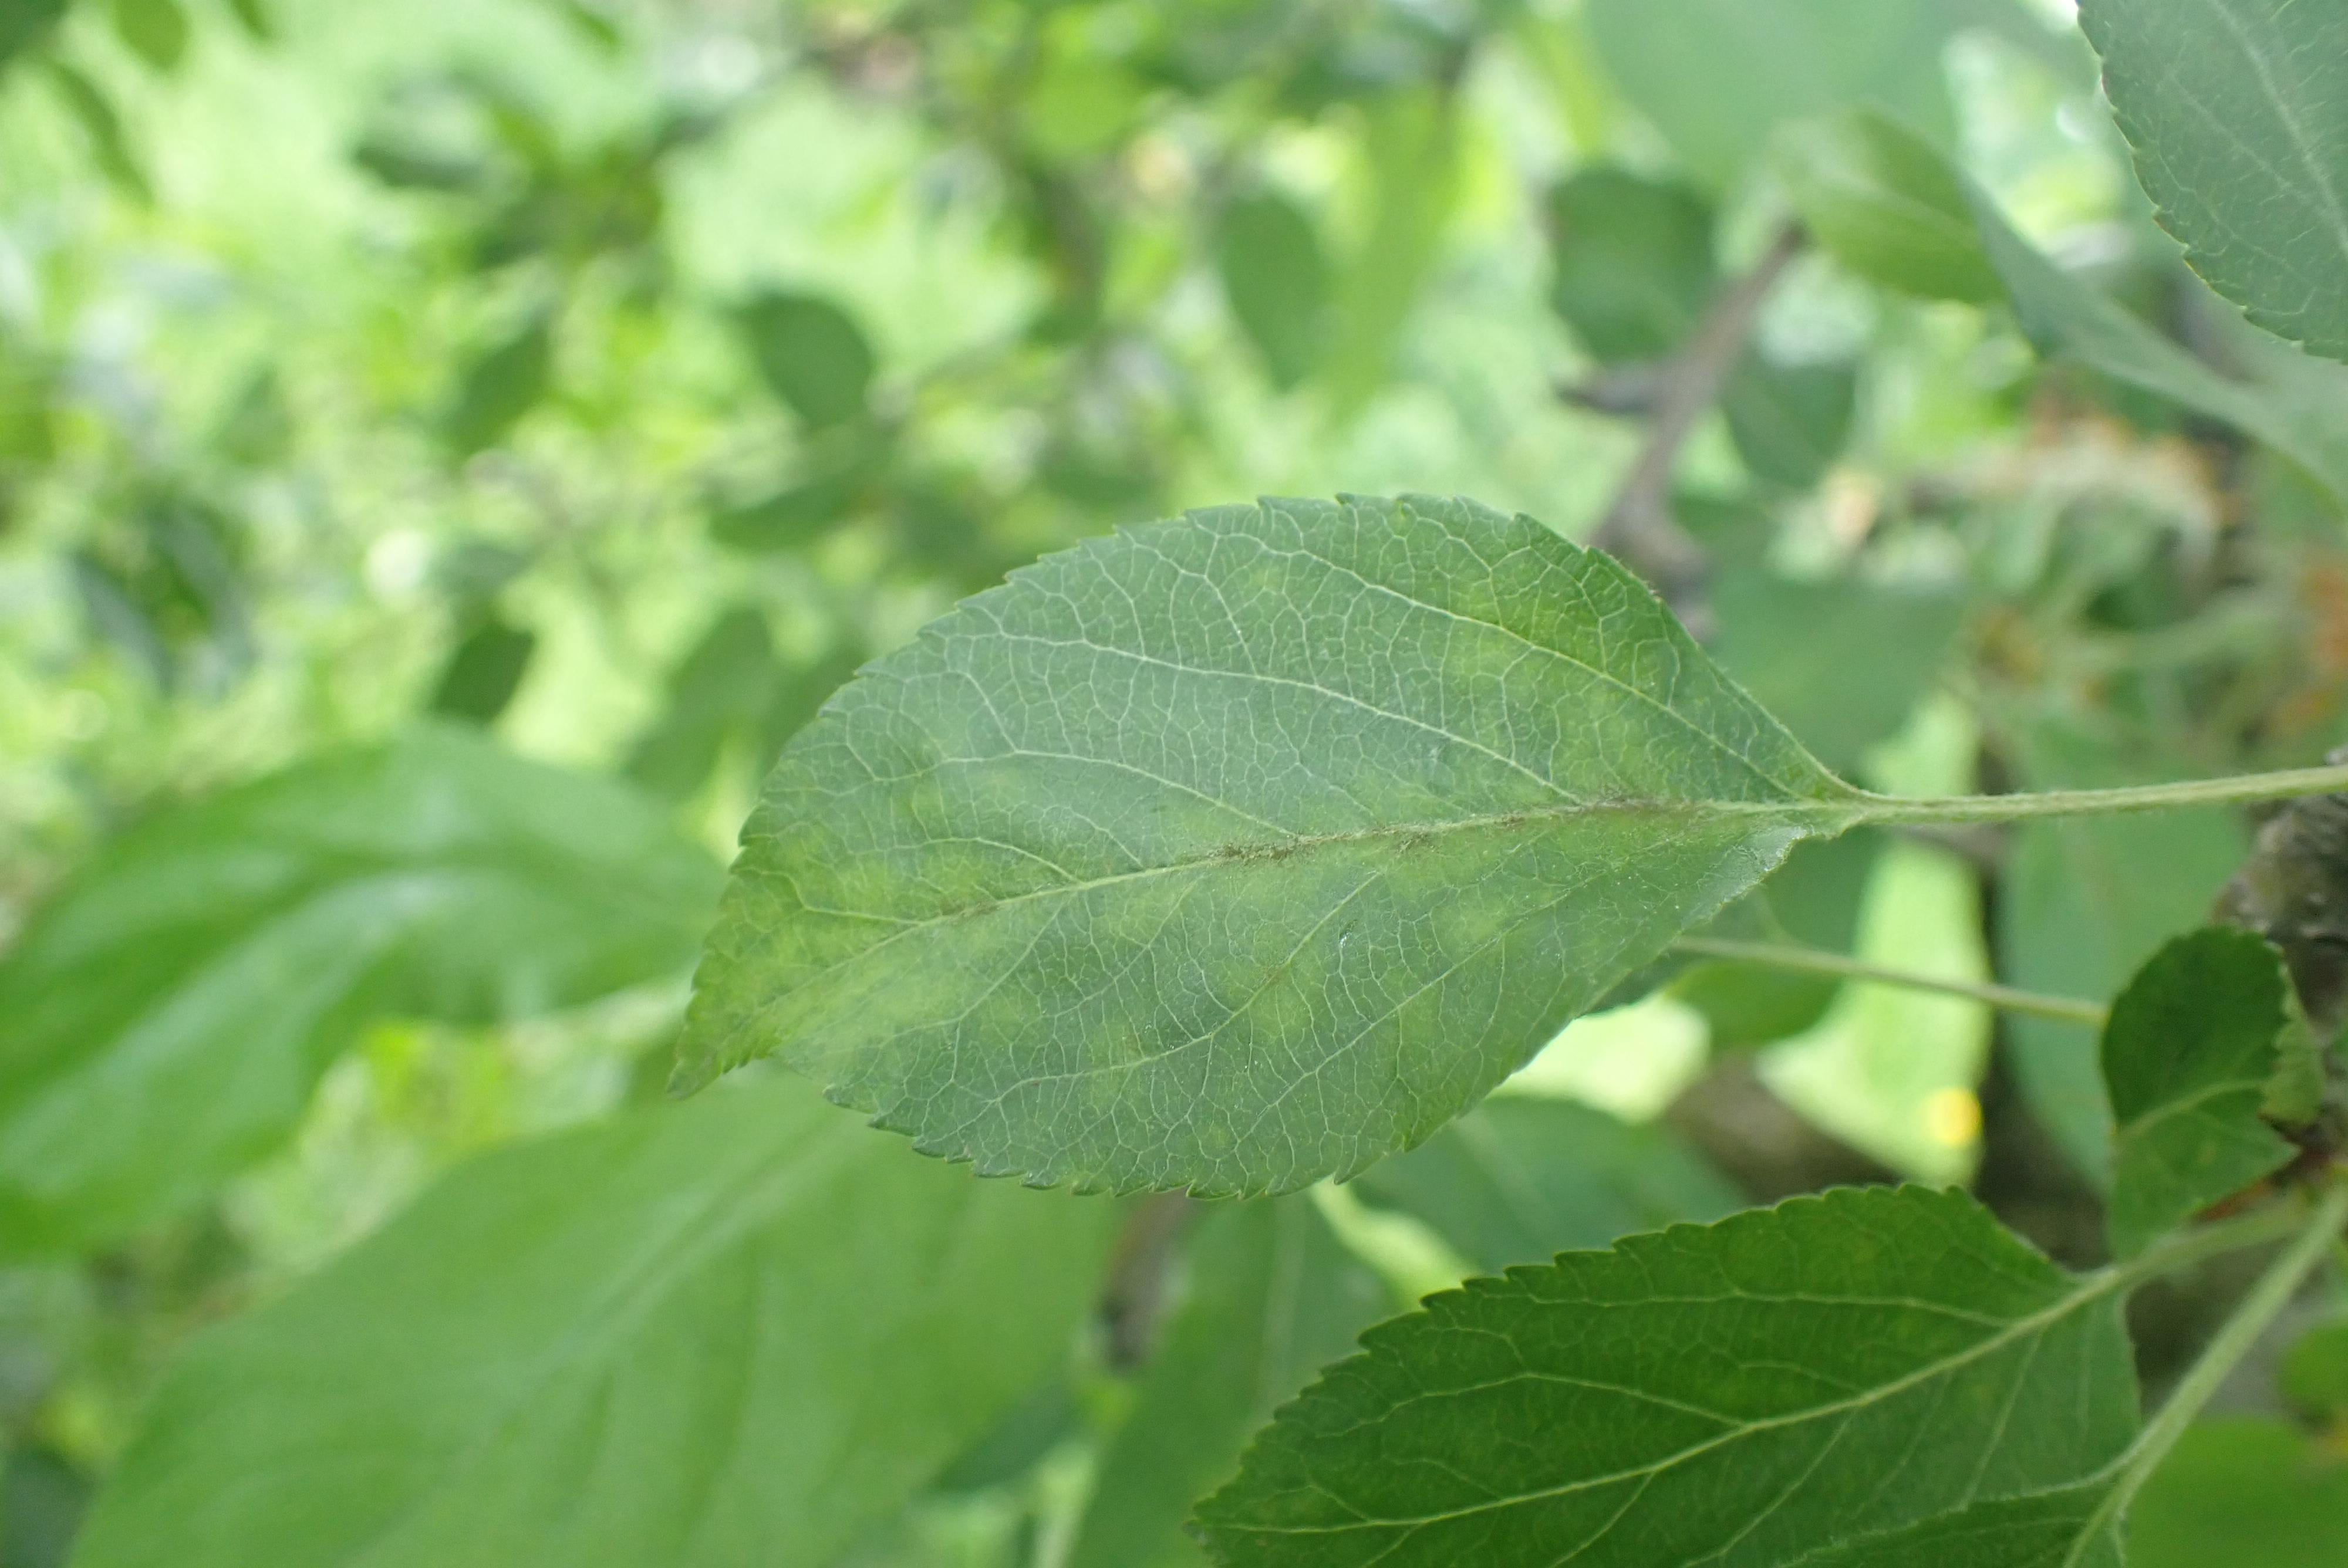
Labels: scab